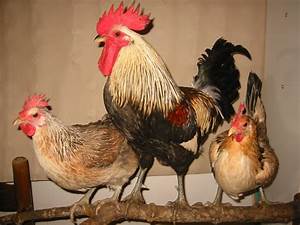
Label: chicken